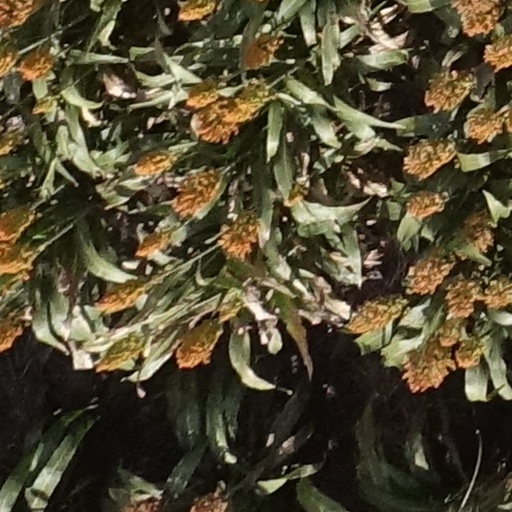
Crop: sorghum